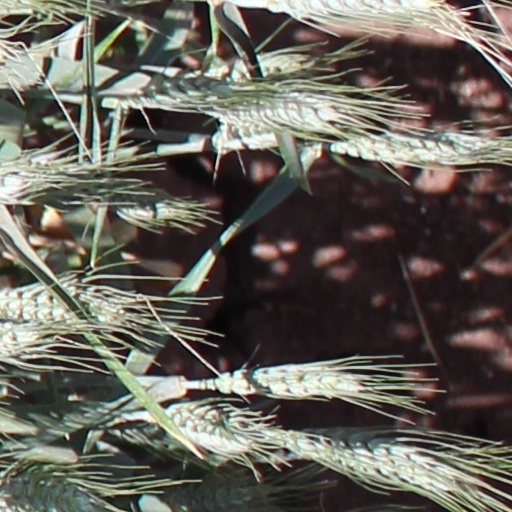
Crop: wheat